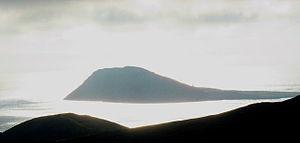
L'île de Bardsey est une île du comté de Gwynedd, au pays de Galles, située près de la côte de la péninsule de Llŷn. Son point culminant est le Mynydd Enlli qui s'élève à 167 mètres d'altitude. C'est le site d'un monastère fondé par saint Cadfan au VIᵉ siècle, sur les fondations duquel a été érigé un monastère augustin dédié à Marie. Lors de la dissolution des monastères, l'abbaye est abandonnée et l'île est désertée. ce n'est qu'au milieu du XVIIIᵉ siècle qu'une communauté paysanne s'y installe de façon permanente. Longue d'1,6 km et large d'1 km, Bardsey accueille aujourd'hui une population qui oscille entre 8 et 13 habitants. L'accès se fait par bateau après une traversée de 15 minutes au départ de Porth Meudwy et permet la venue de centaines de touristes tous les étés.